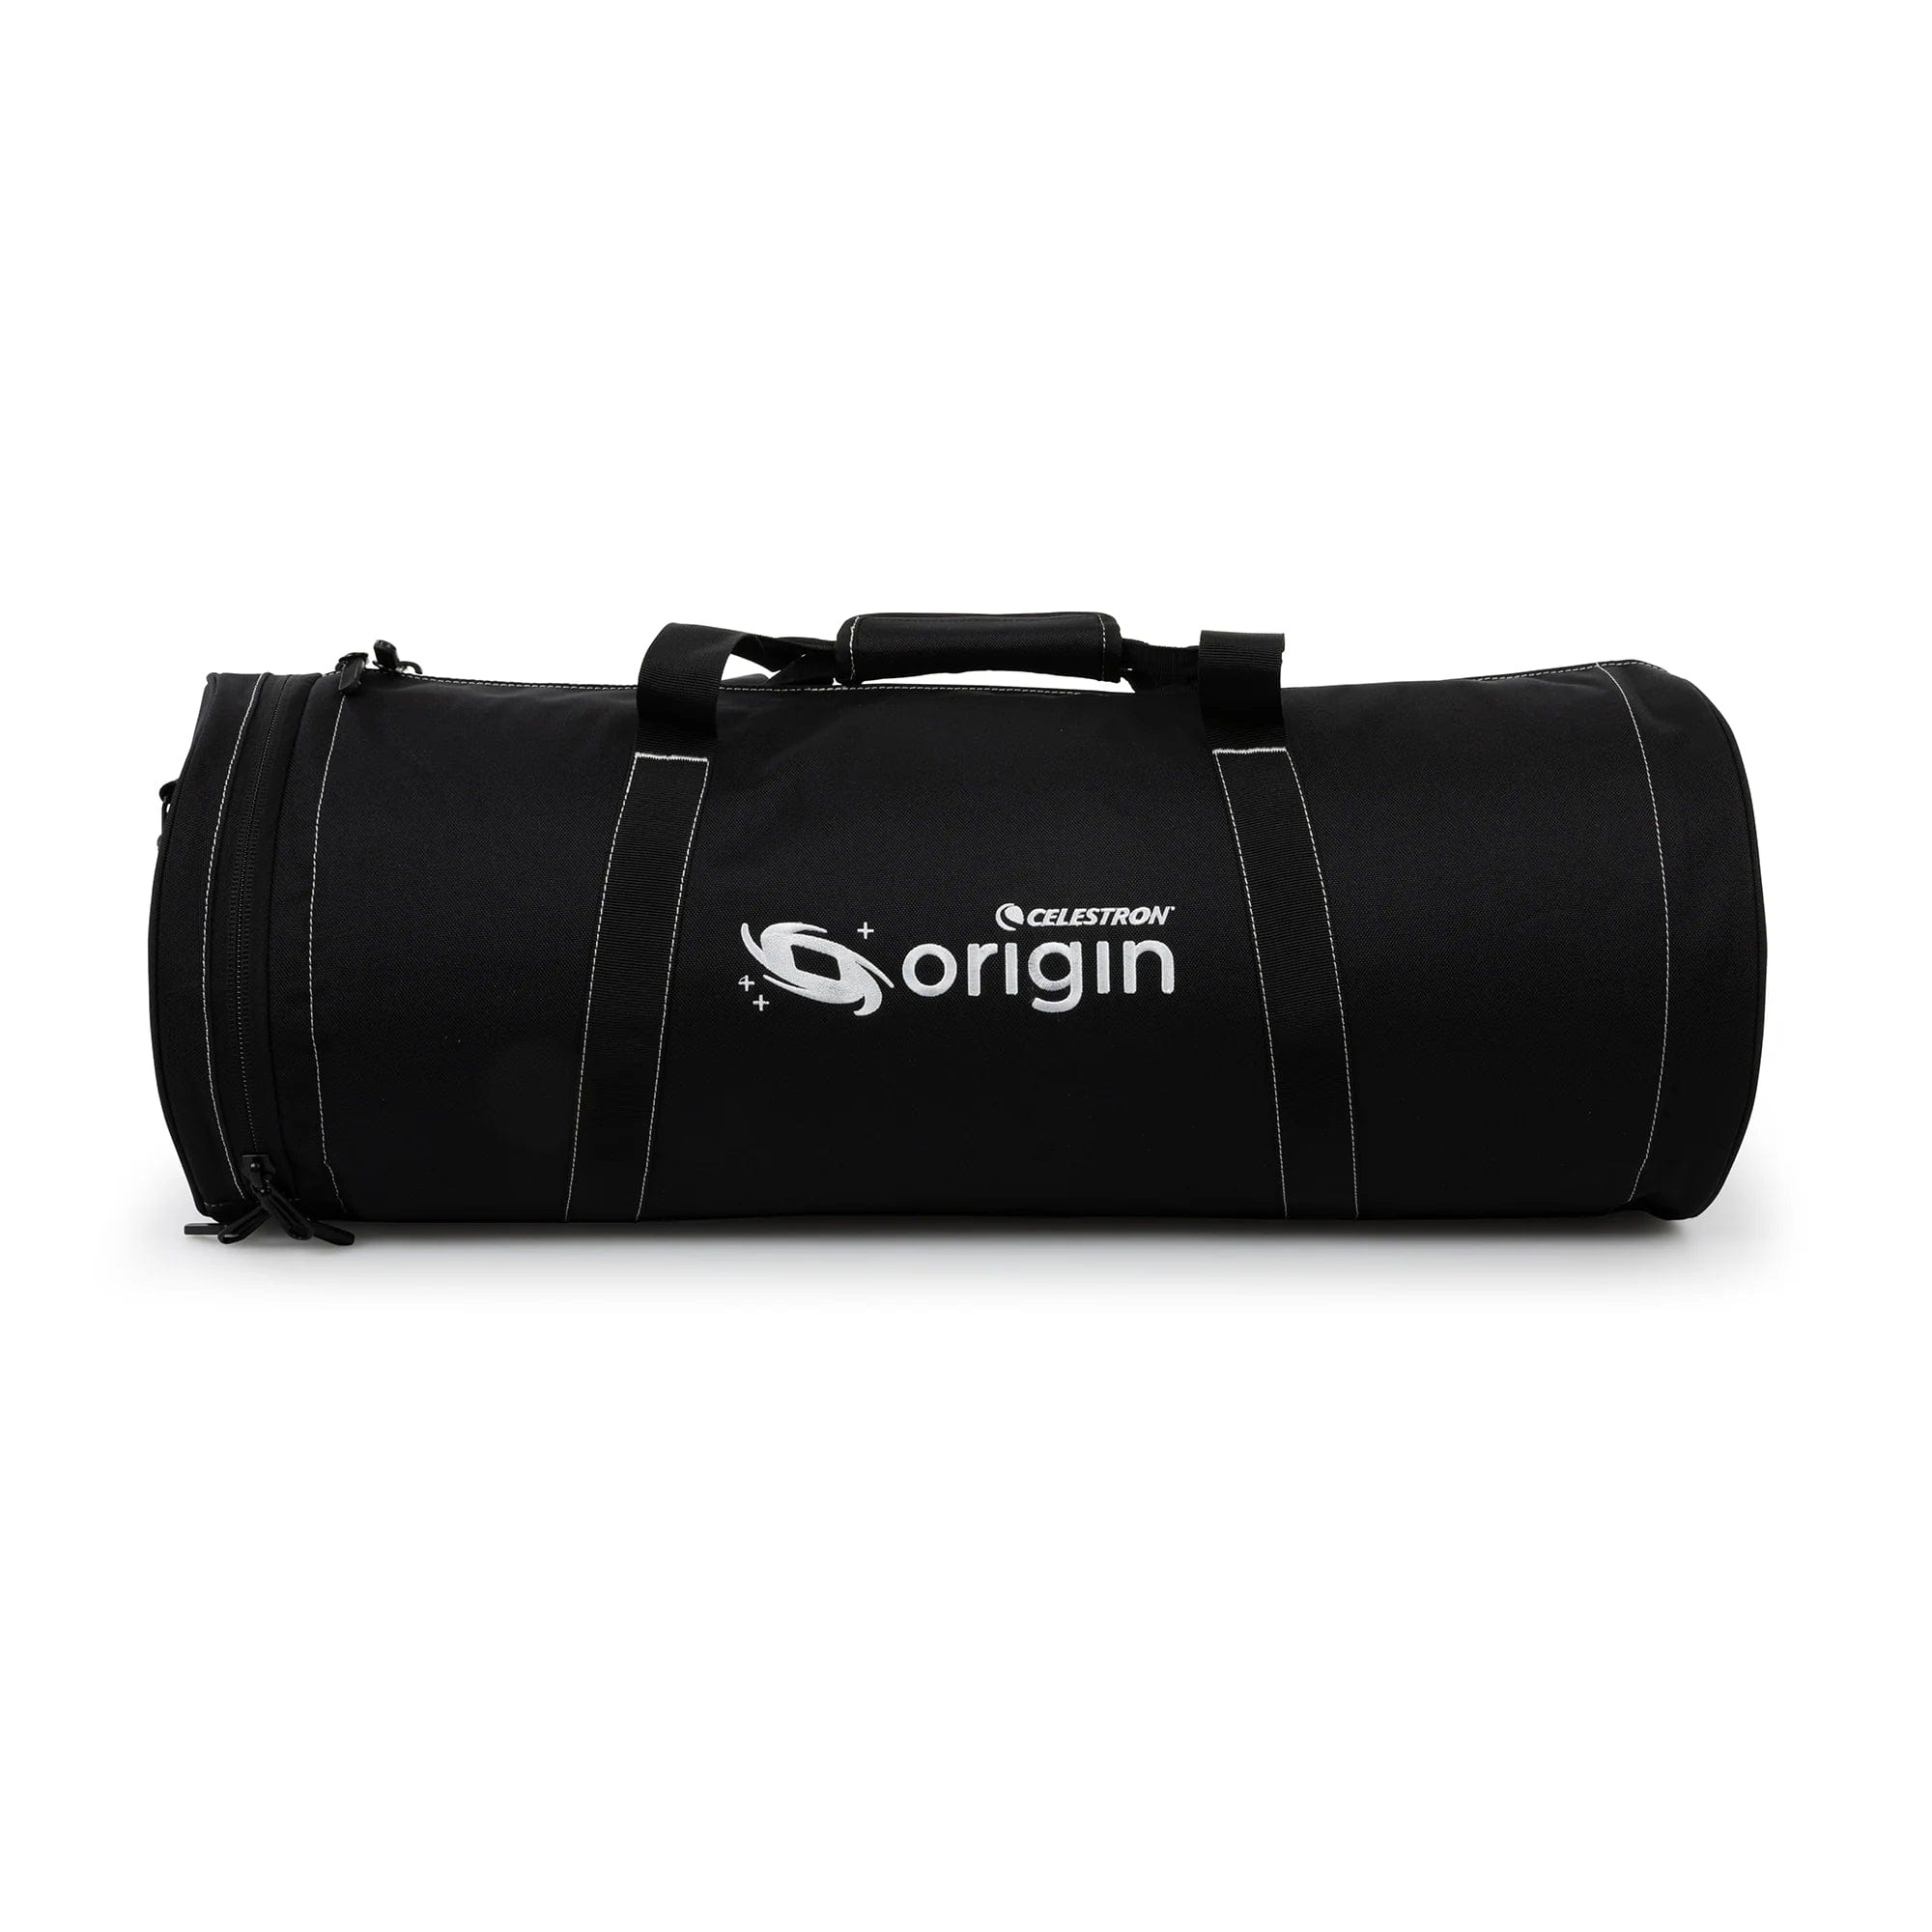
Celestron Padded Telescope Bag for Celestron Origin Intelligent Home Observatory - 94031
Elevate your Celestron Origin experience with a custom-designed carrying bag that offers unparalleled convenience, protection, and style. This padded bag offers the perfect storage solution, so you can carry your Origin with confidence, wherever your astronomical adventures take you. Enjoy peace of mind knowing that Origin is secure and protected for both storage and transport. Ultra-durable Materials The Celestron Origin Padded Telescope Bag features a three-layer construction. The outer fabric shell is crafted from 900 denier polyester, which is composed of 900 yarns woven into a basket-weave pattern and then treated to protect against weather and scratches. The bag's walls are lined with a robust 1.5”-thick EPE foam, which provides a protective cushion for the Celestron Origin tube. Inside, you’ll find a soft polyester PVC fabric interior to protect the surfaces of the tube. Convenient Storage and Carry Options Effortlessly load or unload your Celestron Origin tube with our user-friendly design. Simply stand the bag up vertically, unzip the circular zipper at the end of the bag, and slide the tube in. Or lay the bag on a flat surface and open both the circular zipper and the full-length zipper along the side of the bag for complete access. Either way, setting up and packing away your Origin takes just seconds. When it’s time to go, you can carry your Origin bag with two sewn-in handles for a comfortable and secure grip. Alternatively, attach the clip-in padded shoulder strap for a hands-free option. The adjustable strap allows you customize the strap drop so it’s the perfect length to sling over your shoulder. Outer Material: 900 denier polyester Foam lining: EPE Foam 39mm (1.5") thick Internal material: Polyester/PVC Fabric Zippers: Nylon Zippers with cord pulls Included accessories: Padded, adjustable shoulder strap 4" Celestron sticker (part of label) Compatibility: Celestron Origin Intelligent Home Observatory 6" RASA telescope tube Outside dimensions (bag): 711mm x 251mm x 251mm (28" x 9.875" x 9.875") Inside dimensions (bag): 635mm x 174.6mm x 174.6mm (25" x 6.875" x 6.875") Outside dimensions (box): 660mm x 165mm x 350mm (26" x 6.5" x 13.8") Weight: 4.58 lbs (2.08 kg)
Brand: Celestron
Category: Cameras & Optics > Camera & Optic Accessories > Optic Accessories > Optics Bags & Cases > Telescope Bags